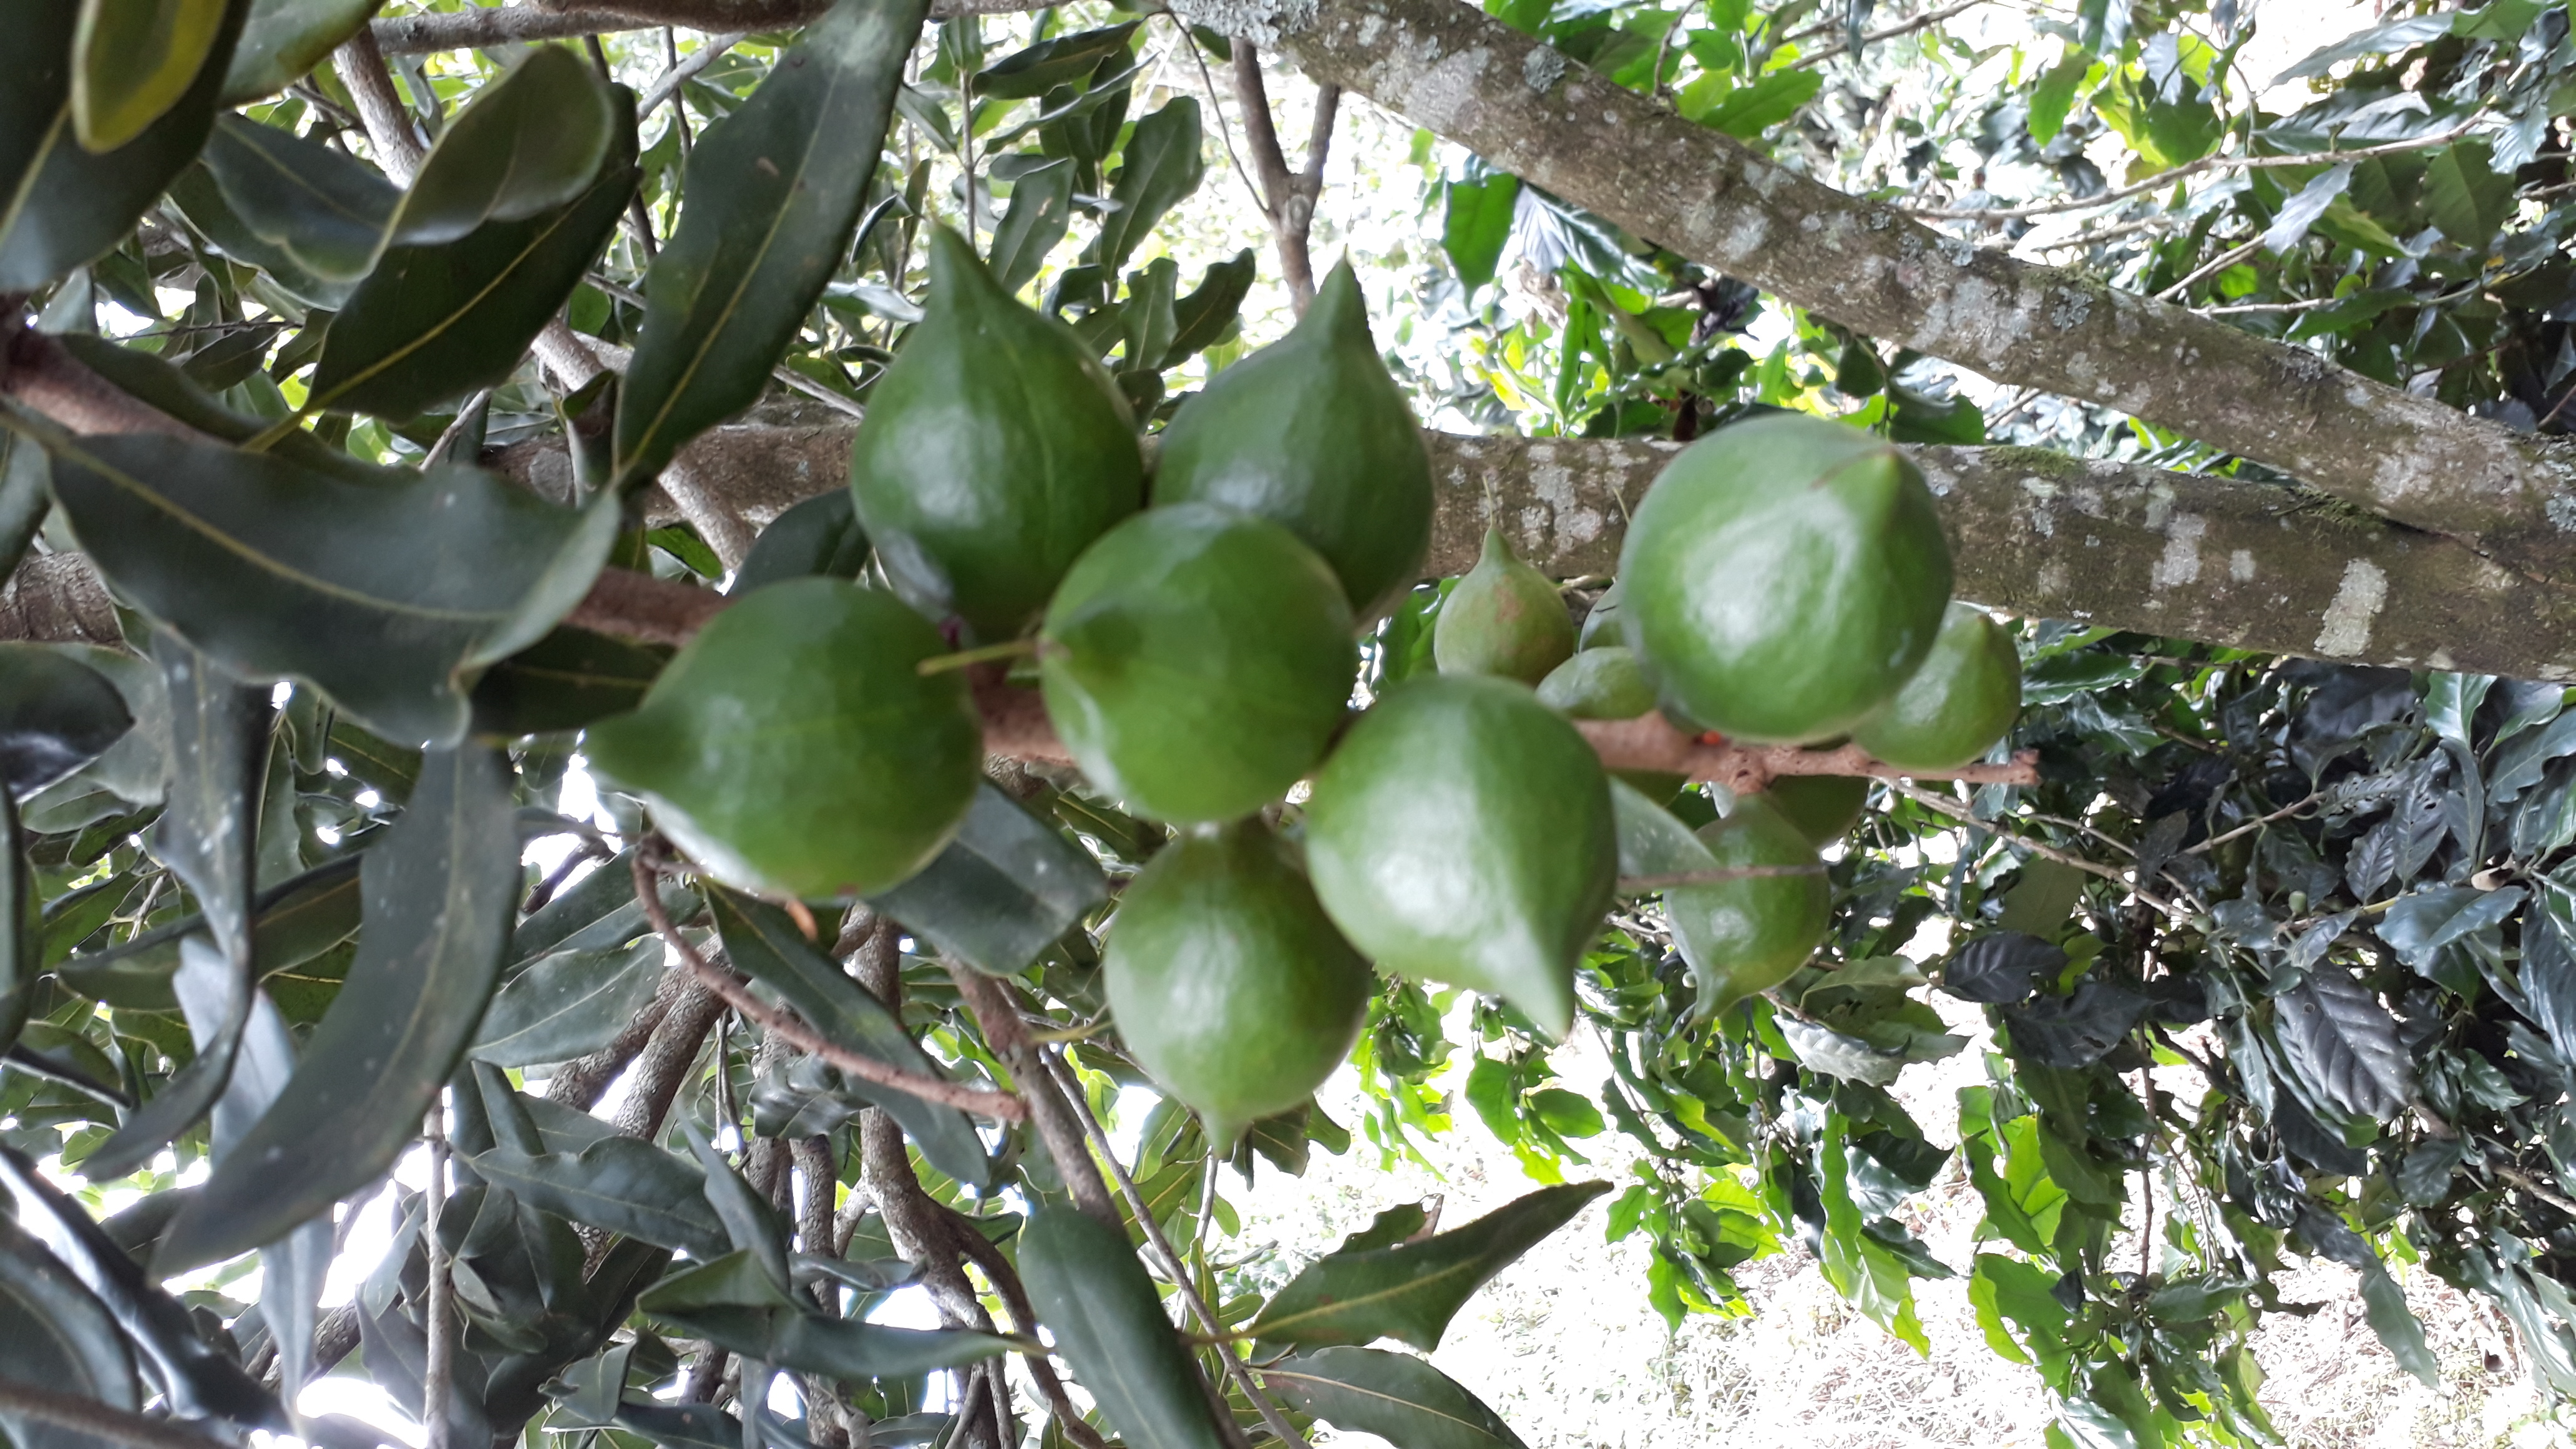
tree, makar, fruit, plant, flower, fruit tree, food, leaf, macadamia, flowering plant, produce, citrus, sapodilla family